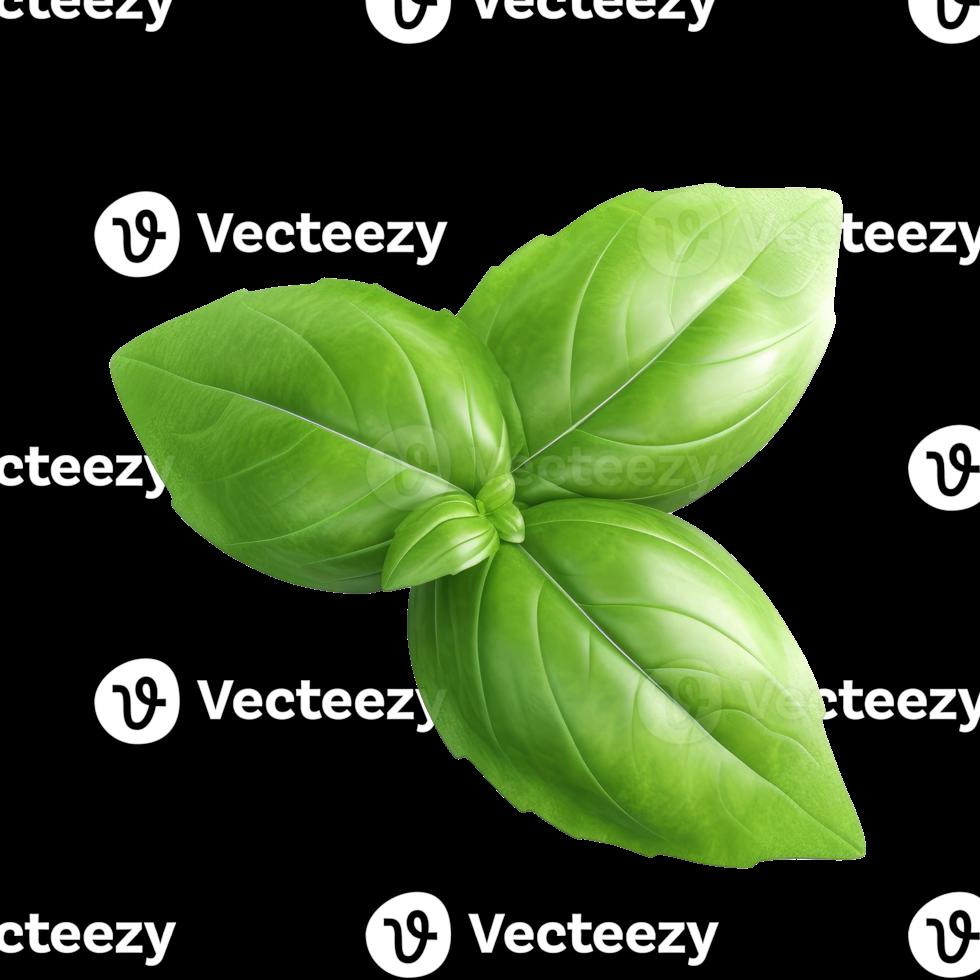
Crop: unknown
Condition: basil